Nuclear reactor

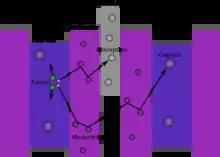
In thermal nuclear reactors (LWRs in specific), the coolant acts as a moderator that must slow the neutrons before they can be efficiently absorbed by the fuel.

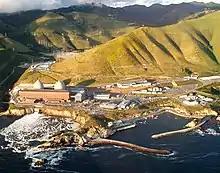
Diablo Canyon – a PWR

In 2003, the French Commissariat à l'Énergie Atomique (CEA) was the first to refer to "Gen II" types in "Nucleonics Week".